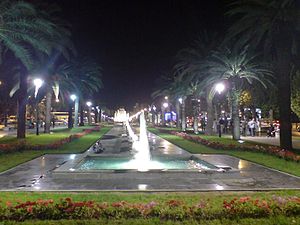
Fez (by)
Fez, er en by i den nordlige del af Marokko med ca. 900.000 indbyggere. Det er administrationsbyen i regionen Fès-Boulemane.